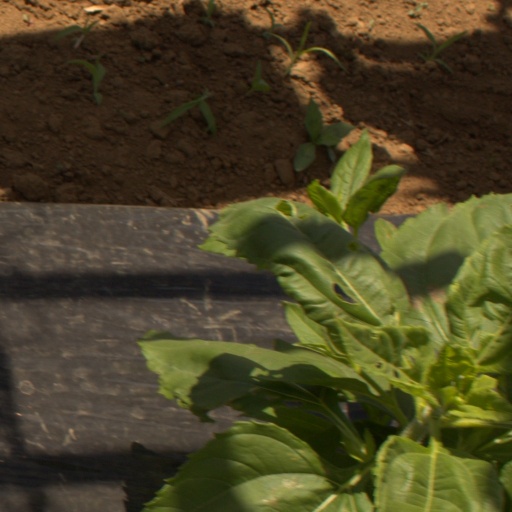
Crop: Jerusalem artichoke